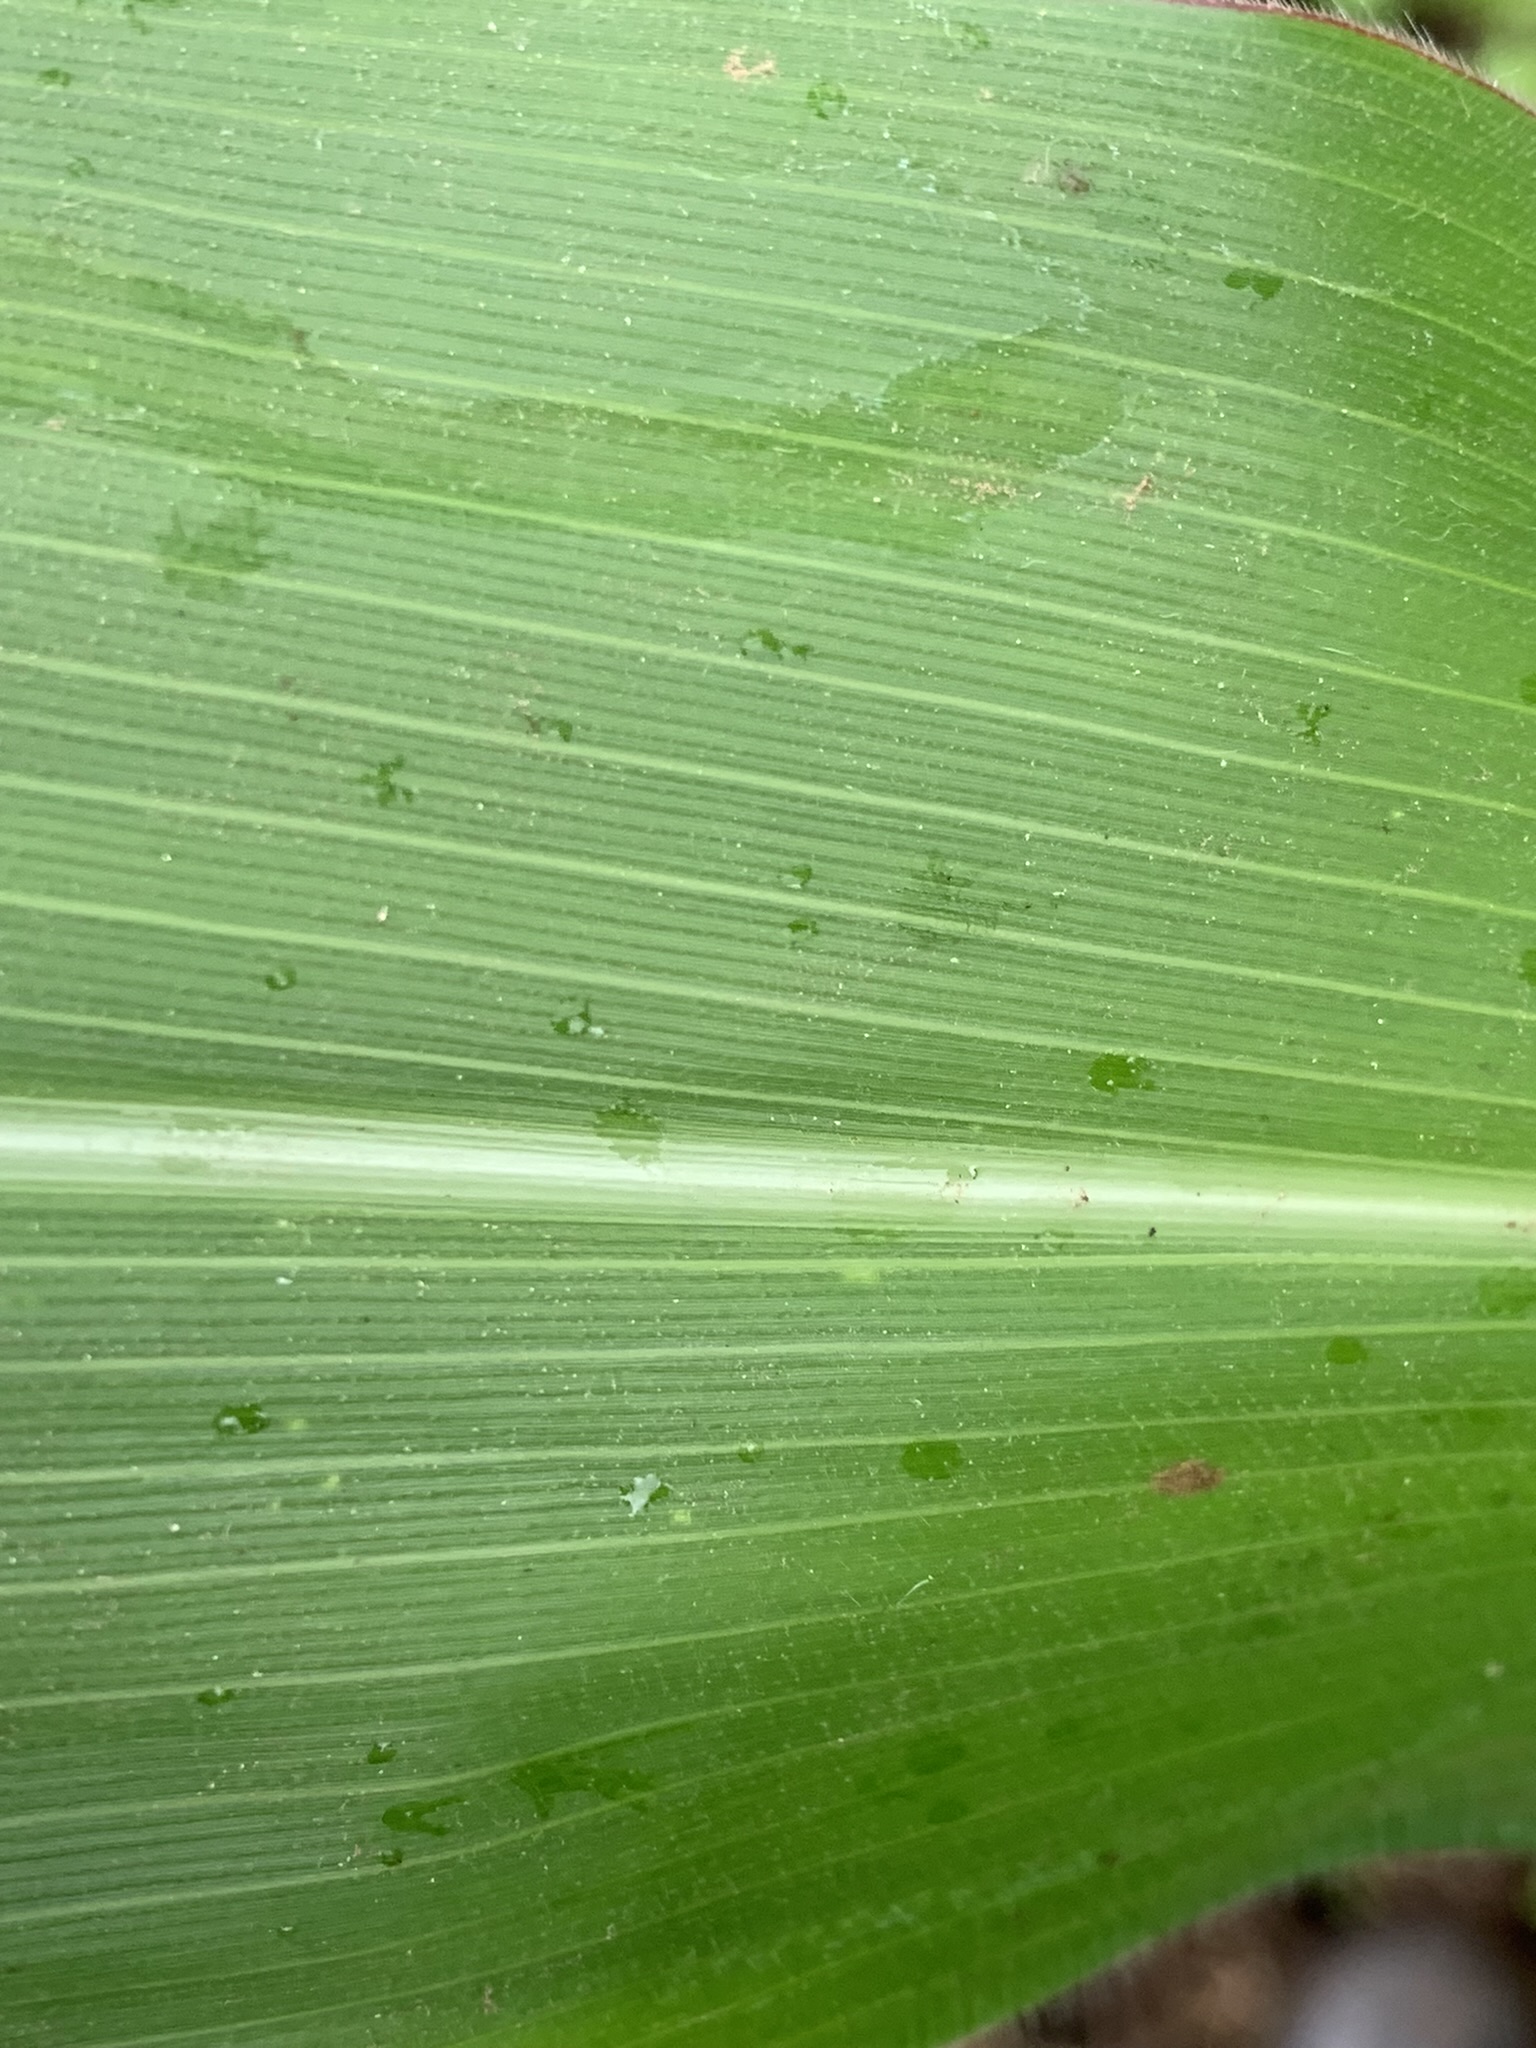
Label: Healthy